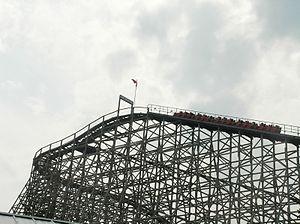
Canada's Wonderland ouvert au public le 23 mai.
Canada's Wonderland est un parc d'attractions situé à Vaughan, en Ontario, au nord de Toronto. Il fait partie du groupe Cedar Fair. Il est le principal concurrent du parc d'attractions La Ronde et du parc d'attractions Marineland.